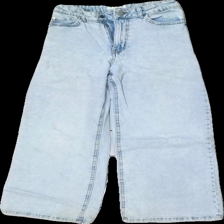
View: front
Type: Jeans
Category: Children
Brand: Lindex
Colors: Blue
Material: 1005 bomull
Pattern: Logo print
Cut: None
Size: 134
Season: All
Stains: Major
Holes: Minor
Damage: smuts fläckar
Damage location: middle center
Damage 2: smuts fläckar och trasigt
Damage 2 location: bottom center
Damage 3: smuts fläck
Damage 3 location: middle left
Price range: <50
Recommended usage: Export
Description: jeans